Jane Branstetter Stranch

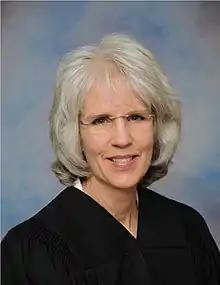

Kathy Jane Branstetter Stranch (born September 17, 1953) is a senior United States circuit judge of the United States Court of Appeals for the Sixth Circuit.